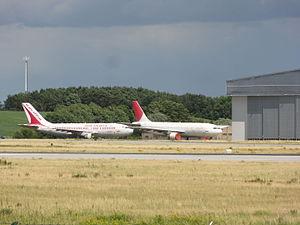
Airbus Commercial Aircraft, connu sous le nom Airbus est un constructeur aéronautique européen dont le siège social se trouve à Blagnac, dans la banlieue de Toulouse, en France. Division détenue à 100 % par le groupe industriel du même nom, l'entreprise fabrique plus de la moitié des avions de lignes produits dans le monde, et est le principal concurrent de Boeing.